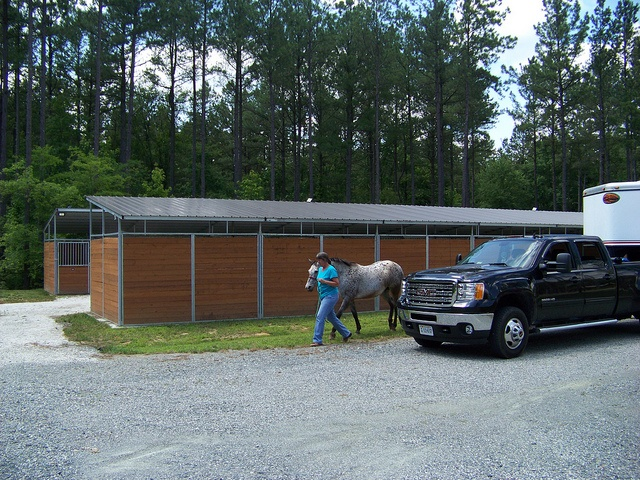
A woman walking a donkey by a black truck
Man leading a grey horse from a black truck.
A person leading a horse in front of stables and truck.
Lady walking with her horse on a road.
A woman walking with a horse by a truck and stables.